Cathy Mason

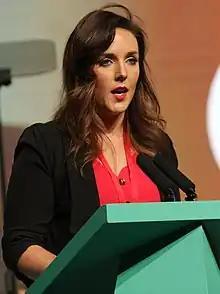
Mason in 2022

Cathy Mason is a Sinn Féin politician who was elected to the Northern Ireland Assembly from South Down in the 2022 election.